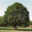
Label: oak_tree